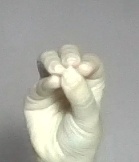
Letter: ha